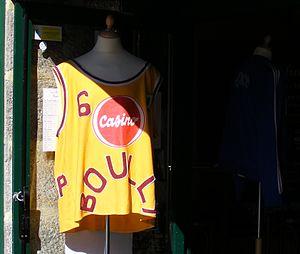
Le maillot de la mascotte Boully.
Le Limoges Cercle Saint-Pierre, encore appelé Limoges CSP ou CSP, est un club de basket-ball français, créé en 1929 et basé à Limoges.